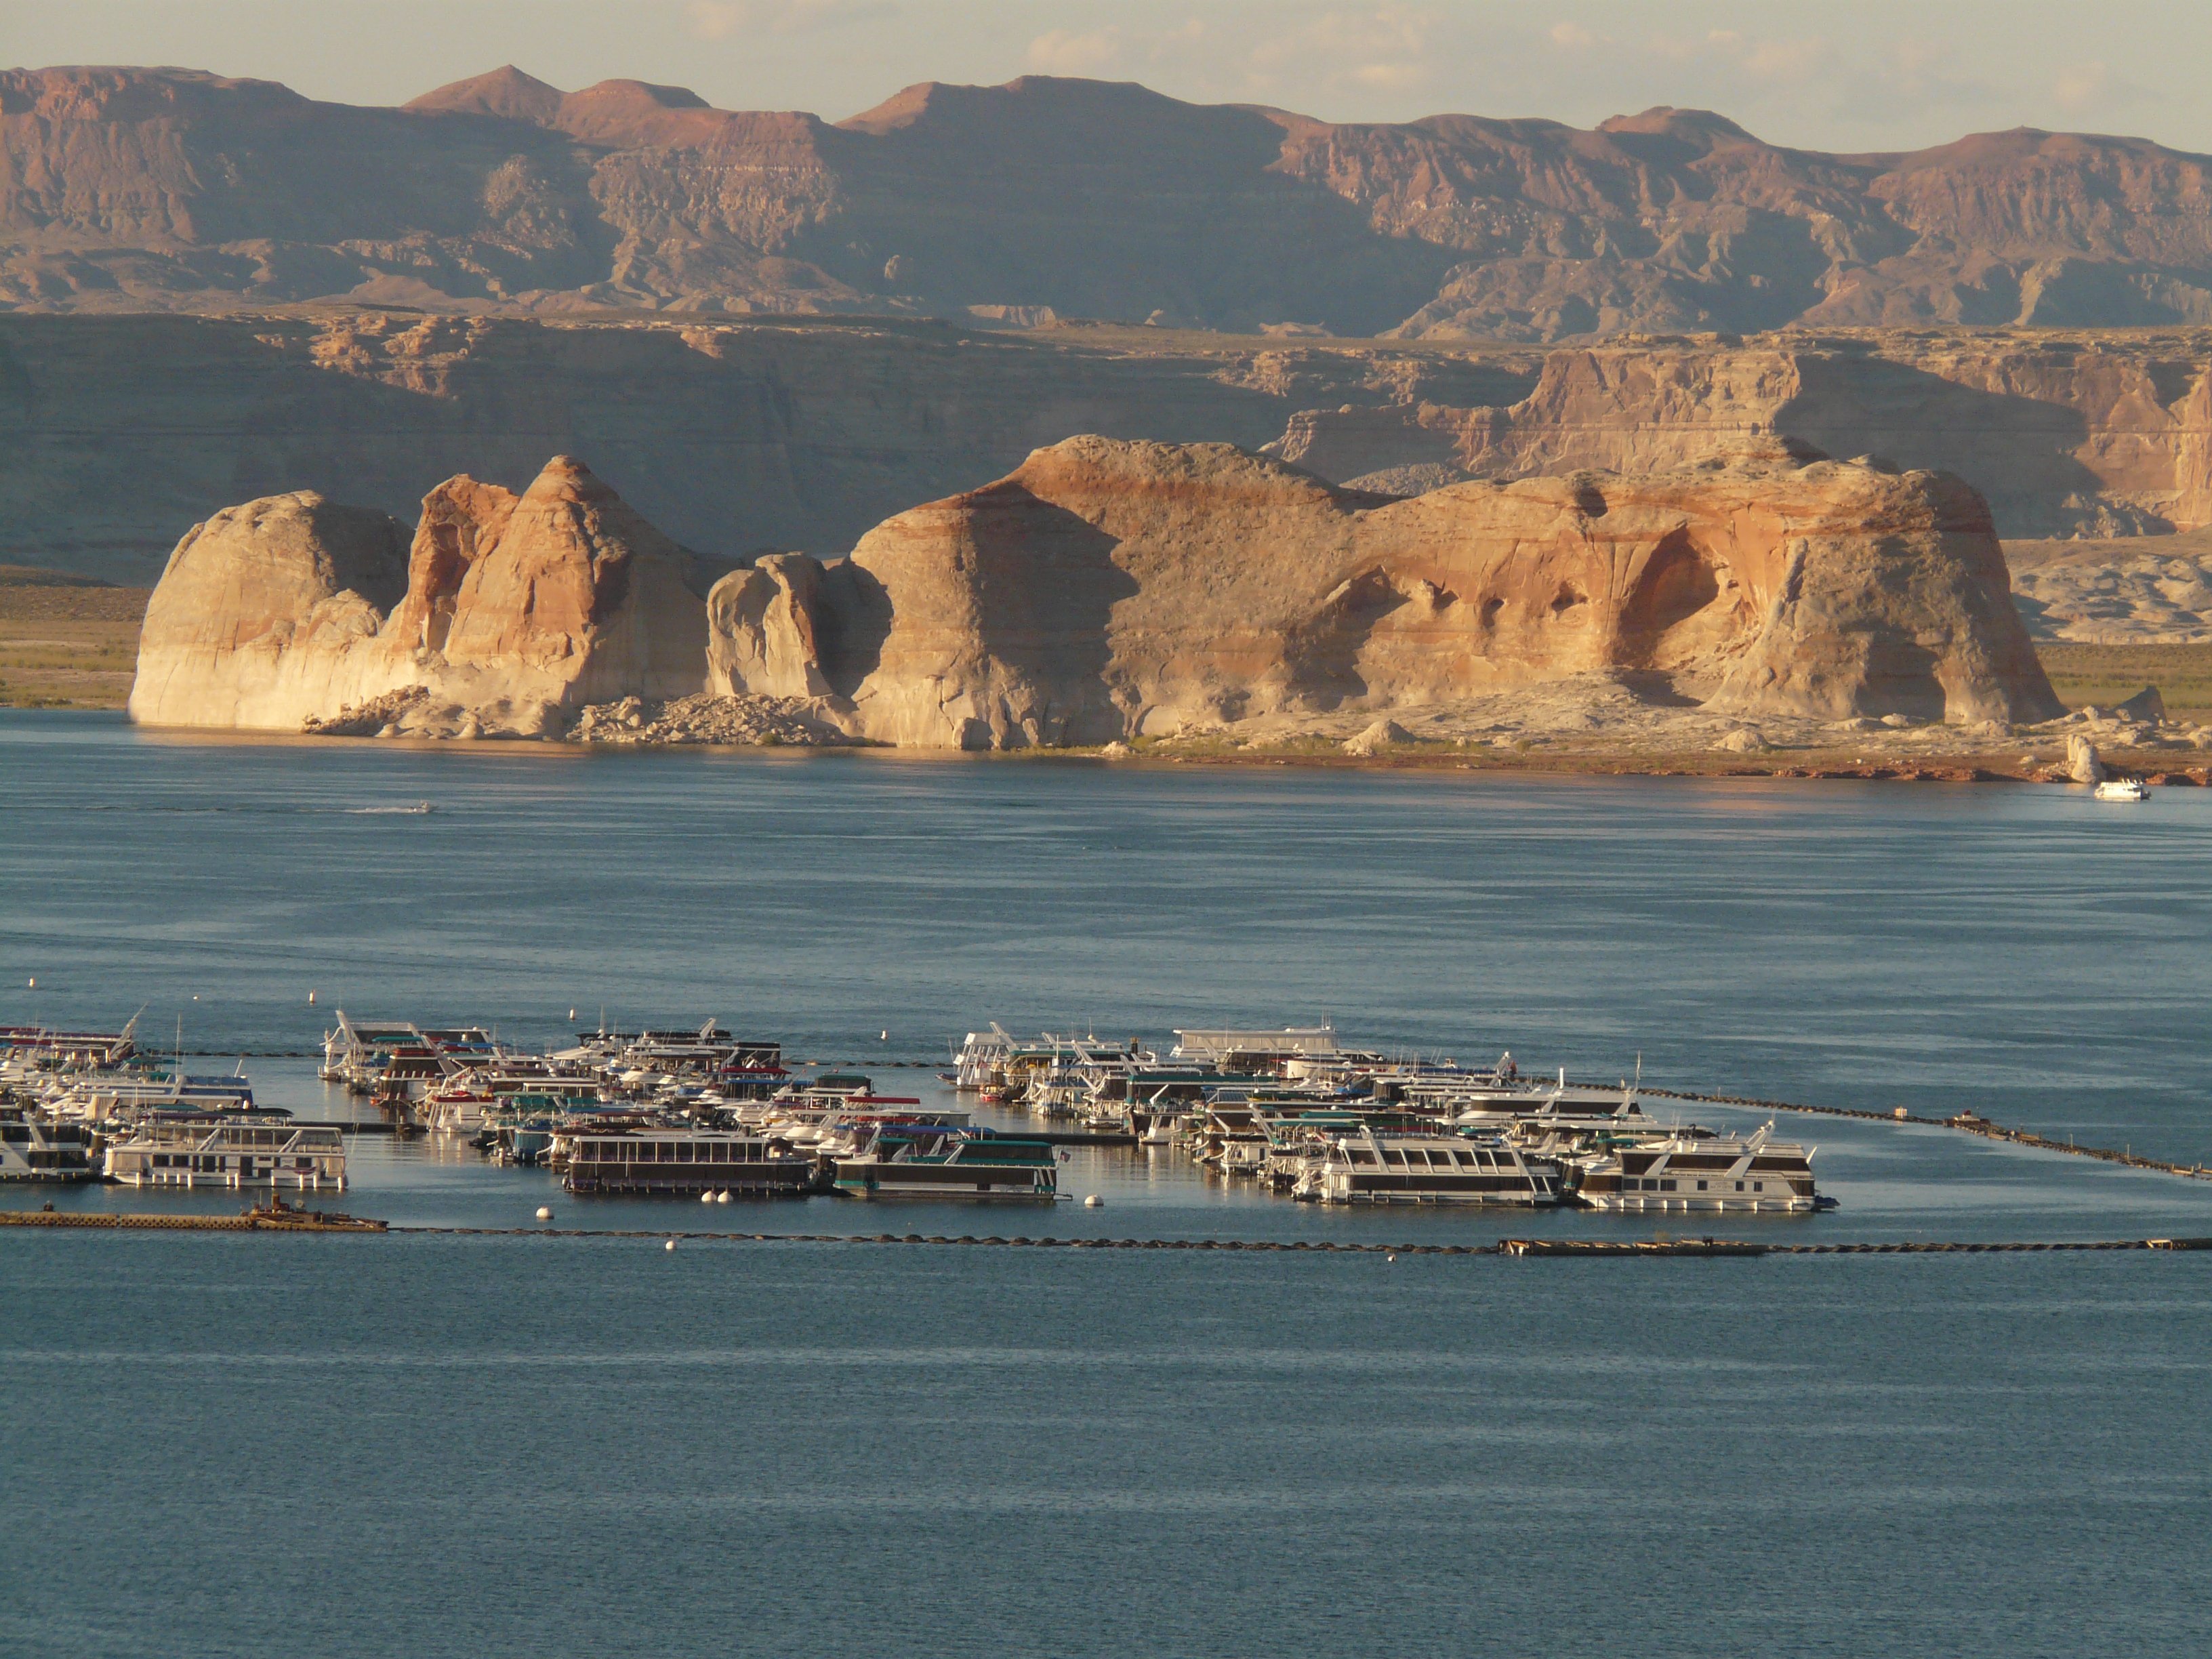
landscape, sea, coast, water, rock, ocean, mountain, shore, lake, ship, cliff, boot, vehicle, usa, bay, reservoir, port, terrain, body of water, arizona, utah, shipping, cape, landform, lake powell, geographical feature